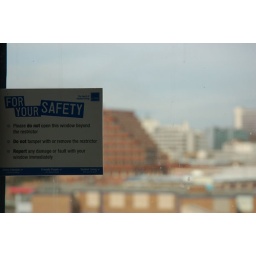
This is showing depth of field. I took it in my kitchen looking out of the window